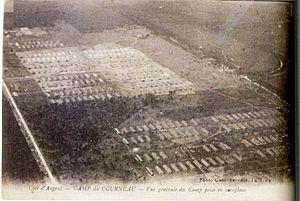
Camp du Courneau
La Nécropole du Natus se situe à proximité de ce qui fut le camp militaire du Courneau à La Teste-de-Buch en Gironde. Ce camp fut aménagé là, durant la Première Guerre mondiale pour « l'hivernage », des troupes de tirailleurs sénégalais en poste sur le front. Les conditions de vie, d'hébergement et surtout l'insalubrité des lieux ont favorisé la propagation d'épidémies durant l'hiver 1916-1917, entrainant la mort de plus de 900 soldats, des forces noires pour la plupart. La liste nominative des soldats décédés peut être consultée en ligne sur le site des Archives départementales de la Gironde.